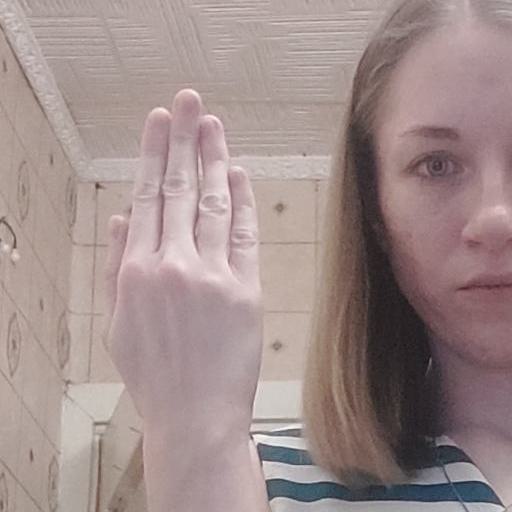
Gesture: stop_inverted